Sport in Romania

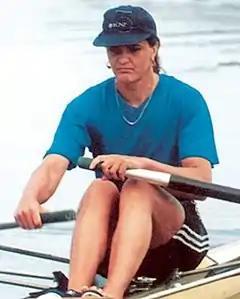
Elisabeta Lipă is the most decorated rower in the history of the Olympics.

Romanian oarspeople have brought numerous successes, including 35 Olympic medals (18 gold) for rowing and 34 medals (10 gold) for canoeing. Romania is a leading rowing nation. Often boasting many wins each year in the Junior World Rowing Championships. In the under-23's age level, Romania often field a strong team. Often medalling in the women's events.